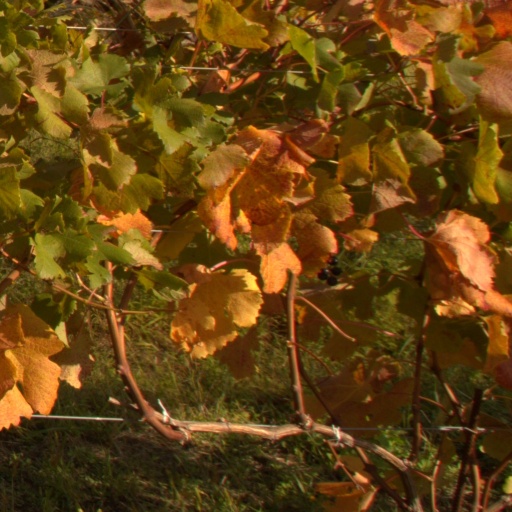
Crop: grape